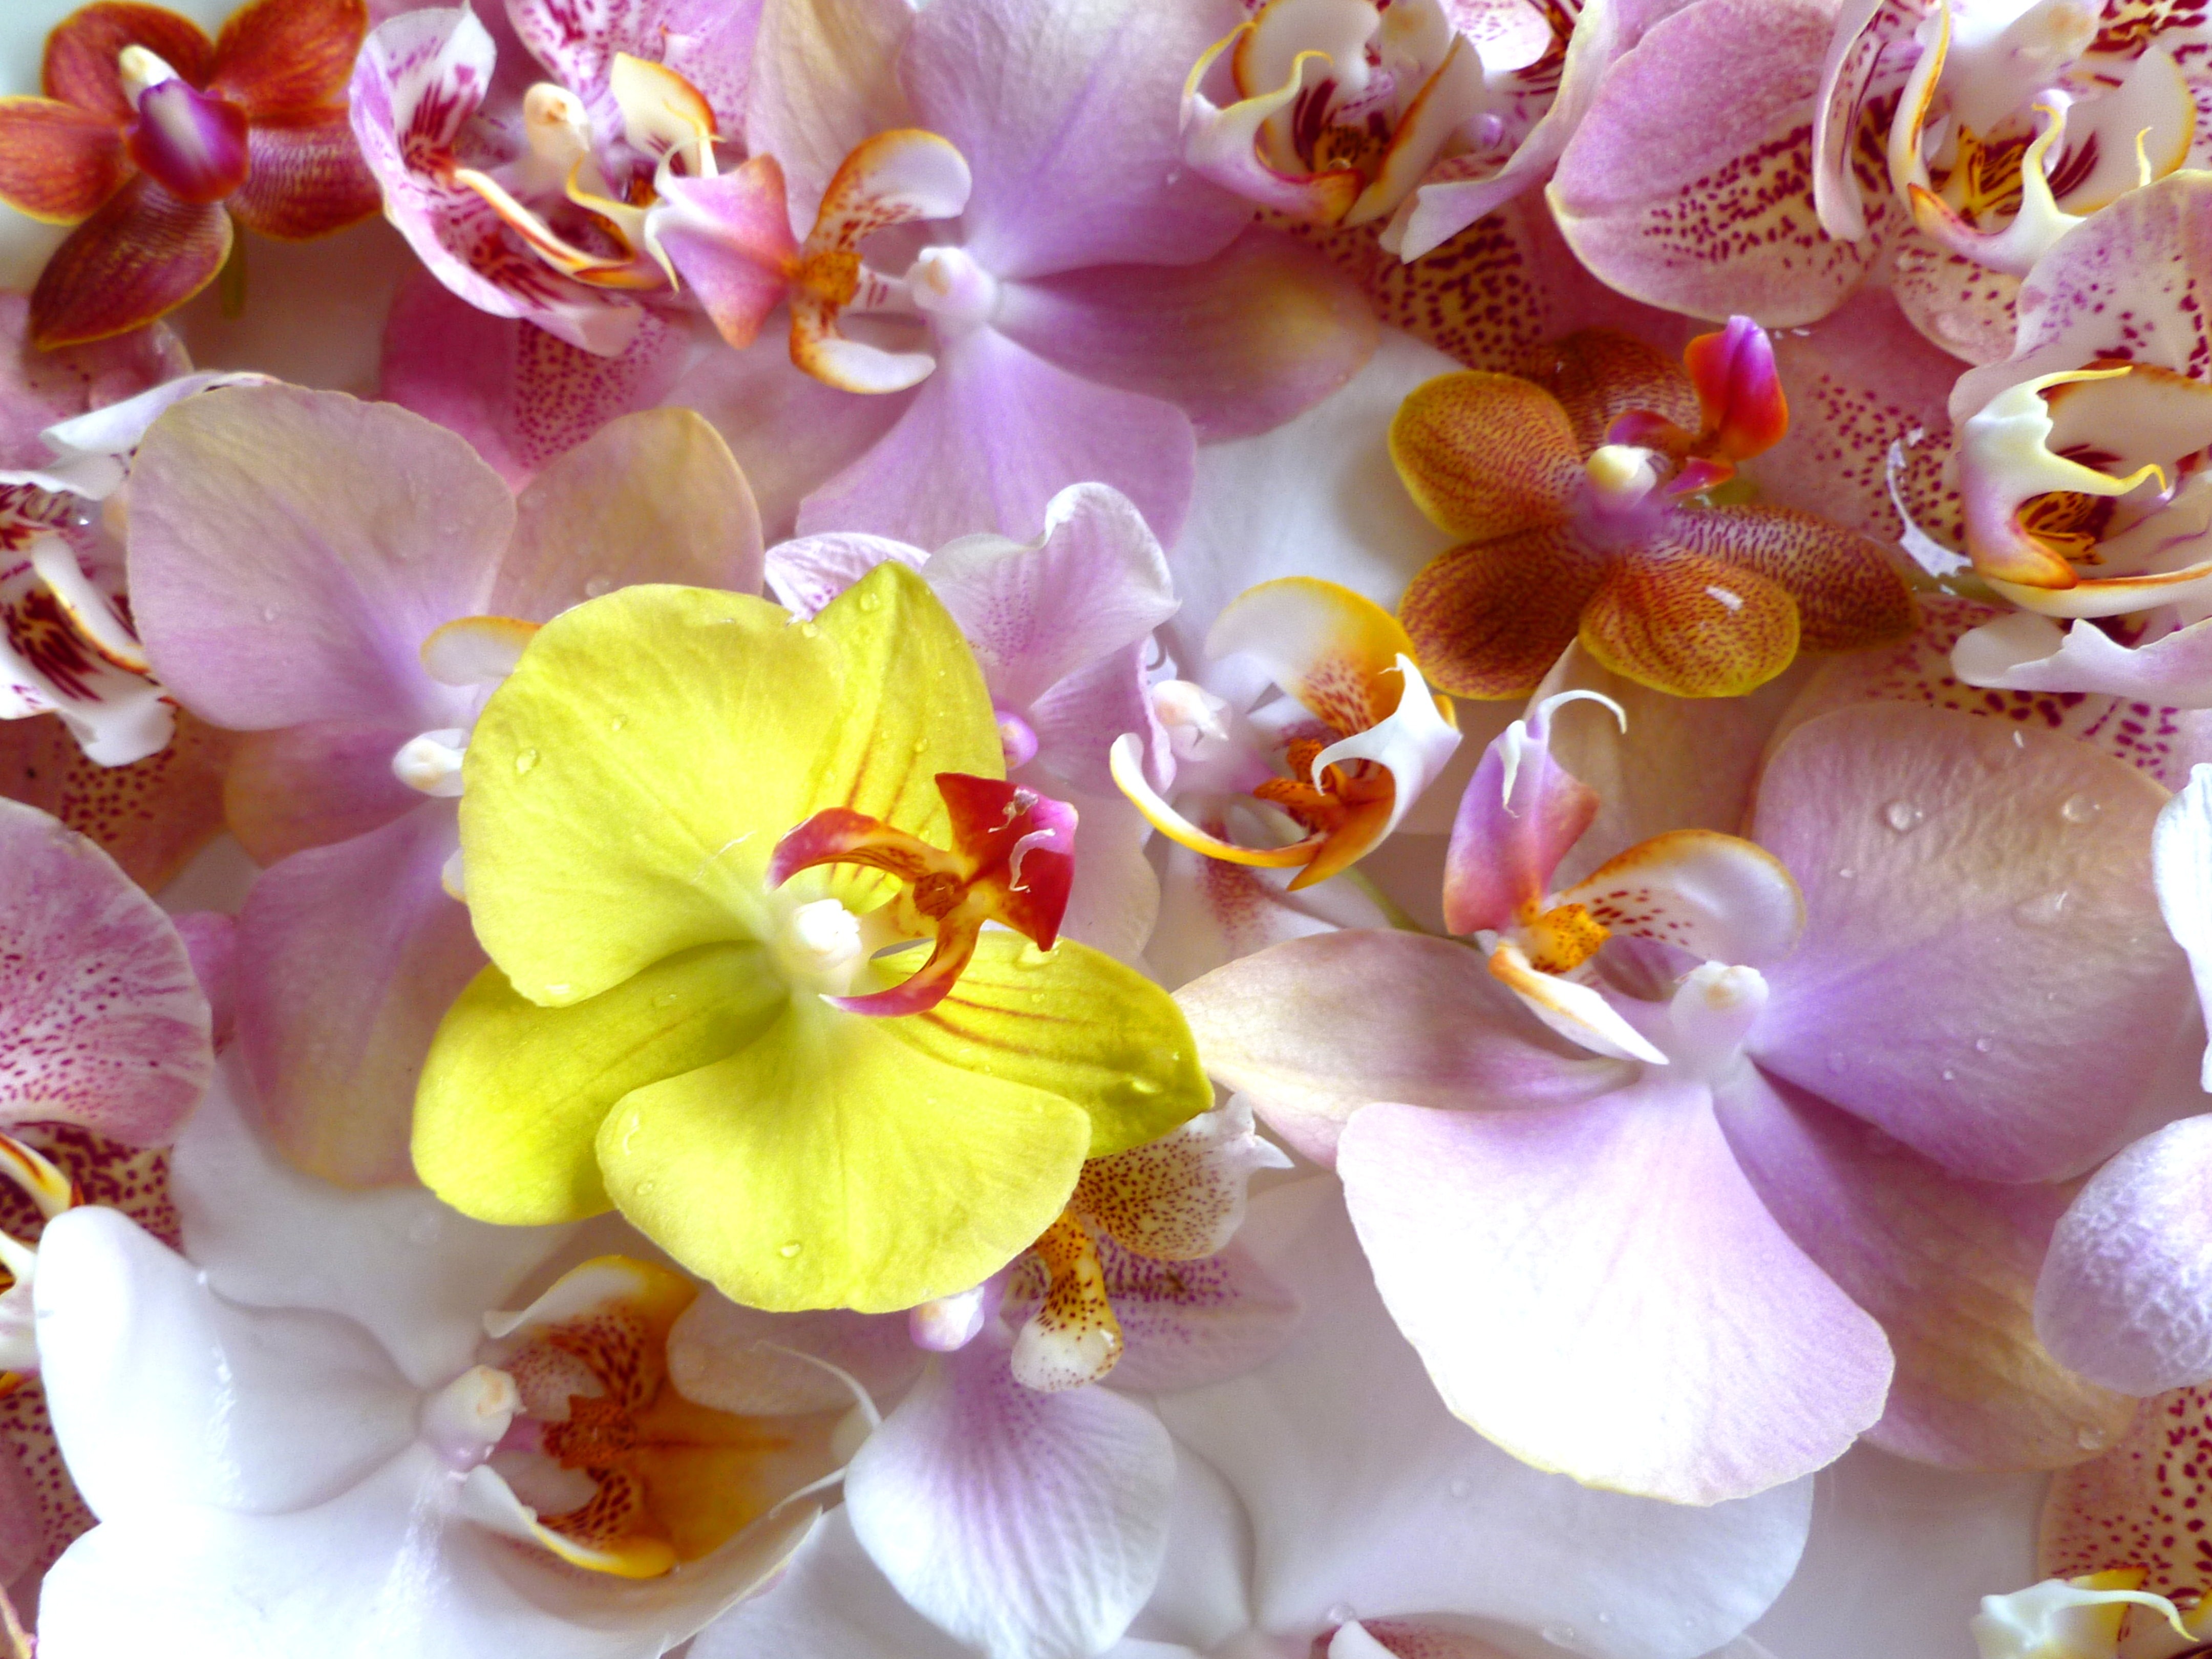
blossom, plant, photography, stem, leaf, flower, petal, bloom, floral, environment, pollen, herb, tropical, natural, botany, agriculture, pink, flora, botanical, orchid, wildflower, close up, outdoors, vegetation, horticulture, orchids, organic, phalaenopsis, macro photography, flowering plant, flower bouquet, land plant, moth orchid